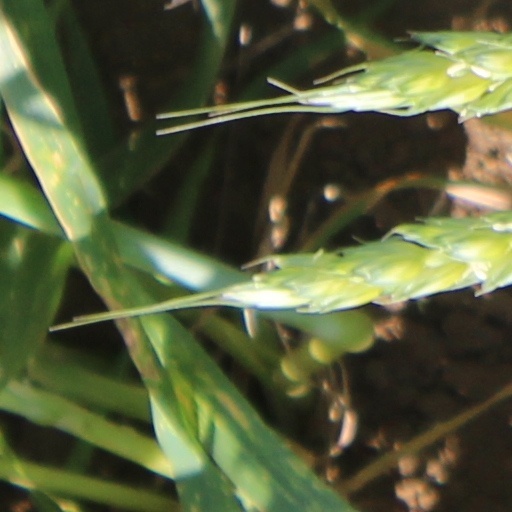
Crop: wheat